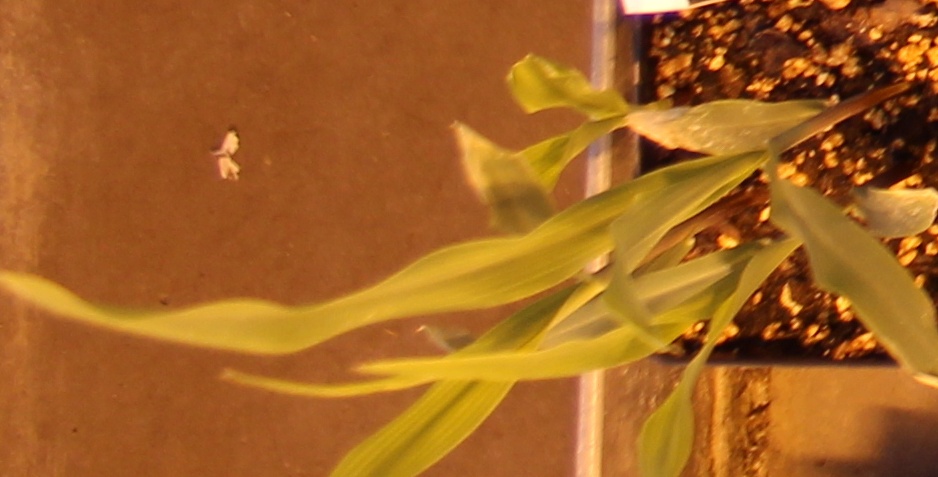
Label: Corn